Siyâvash

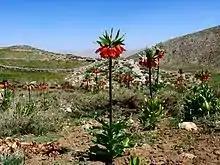
The blood-red flowers of Fritillaria imperialis are said, in Iranian folklore, to bow their heads and weep for the blameless and martyred Siyâvash and this may be the identity of the plant "Khune Asyavushan" ('the blood of Siyâvash')

Despite exile, Siavash is determined to find a new life for himself in the land of Turan. Afrasiab, the Turanian Emperor receives him warmly, and Peeran, the Grand Vizier, provides him with solace in his first few days in a foreign land. Eventually, Siavash falls in love with and marries Ferigees ("Curly Locks"), the Emperor's daughter, thereby sealing his new attachment to life at the Turanian Court. Delighted with the marriage, Afrasiab bestows the county of Khotan (now in Xinjiang, China) onto the bride and groom. Siavash sets about creating a new city, called Siavashgird, or "the round city of Siavash", and Gong ("Giant") Castle. However, Siavash's sudden rise to favour at the Turanian court causes much jealousy amongst certain of the knights and dignitaries, who wonder why the Emperor's daughter had been given to the prince of Iran, a foreigner and their sworn enemy. Garsivaz, foremost among the disgruntled few, sends secret messages to Afrasiab, proclaiming Siavash "a traitor," in view of his "letters" that had been sent to his father in Iran, Shah Kay Kavus. He also convinces Siyâvash that Afrasiab is plotting against him and will soon invade Khotan to reclaim the land bestowed upon him.